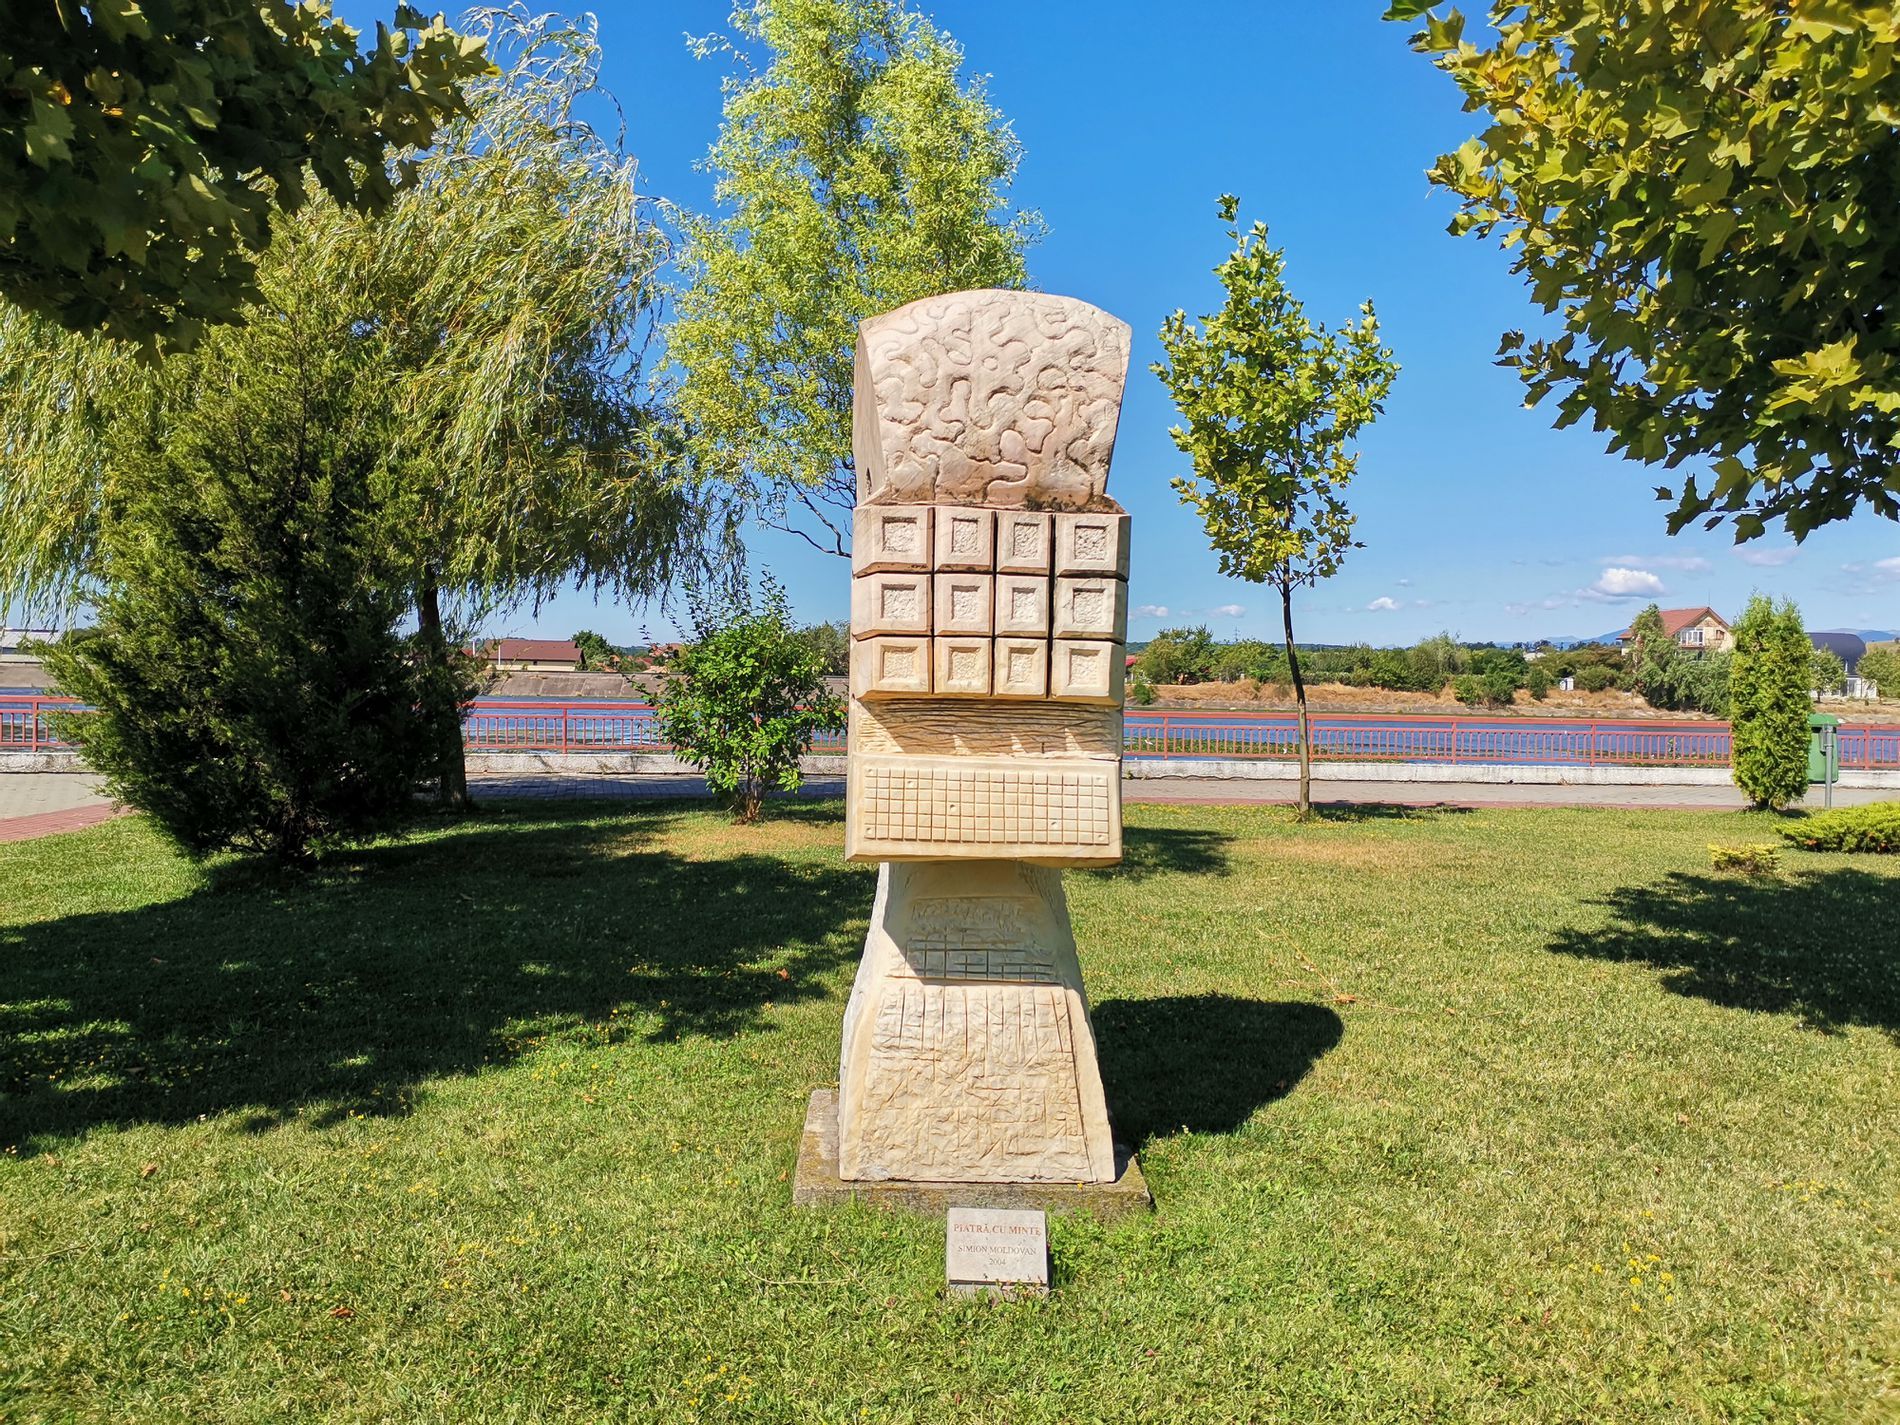
Monument of Symbols
There is a specifically carved stone monument located in a thick, verdant park alongside a river. The monument consists of beige stone and has ornately carved designs like a bit of abstract motifs on top, a series of little square cells in the middle, and grid-shaped inscriptions at the lower end. At the bottom of the monument lies a small inscription containing written letters. Dark green to light green trees shade the building, their leaves casting shadows on the grass. In the background, there is a red metal fence delimiting the river bank. Houses and fields in the distance create the picturesque landscape against the clear blue sky.
Mid-range shot, straight-on angle captures a peaceful riverside park on a sunny day. The monument serves as the focal point, surrounded by trees and well-maintained grass, ensuring a clear and symmetrical view of the monument while including the surrounding natural elements for context.
Labels: Gravestone, Tomb, Mailbox, Grass, Plant, Nature, Outdoors, Park, Furniture, Stone monument, Tree, Building, Walkway, fence, Treeline, slope, Sky
Camera: HUAWEI JNY-LX1
Aperture: F1.8
Exposure: 1/1783 sec
ISO: 50
Focal length: 4.8 mm